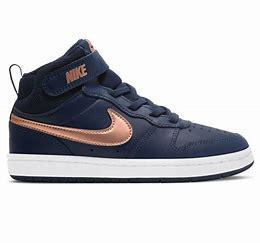
Brand: Nike
Model: Court Borough